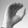
ASL letter: C